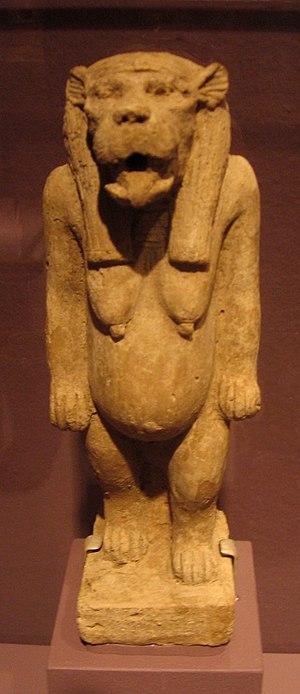
Seth est l'une des plus anciennes divinités égyptiennes. Sa représentation, au museau effilé et aux oreilles dressées mais tronquées, est une composition hybride née de l'imaginaire des Égyptiens des temps prédynastiques. Cette iconographie monstrueuse est peut-être inspirée de l'oryctérope, un termitivore, fouisseur des savanes africaines. Dans le mythe, Seth est le dieu de la confusion, du désordre et de la perturbation, ce que souligne l'écriture hiéroglyphique dans laquelle l'animal séthien sert de déterminatif pour des concepts négatifs.